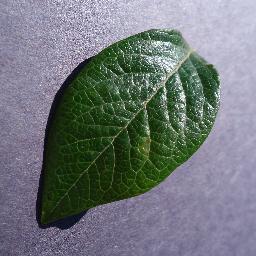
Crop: blueberry
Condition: healthy